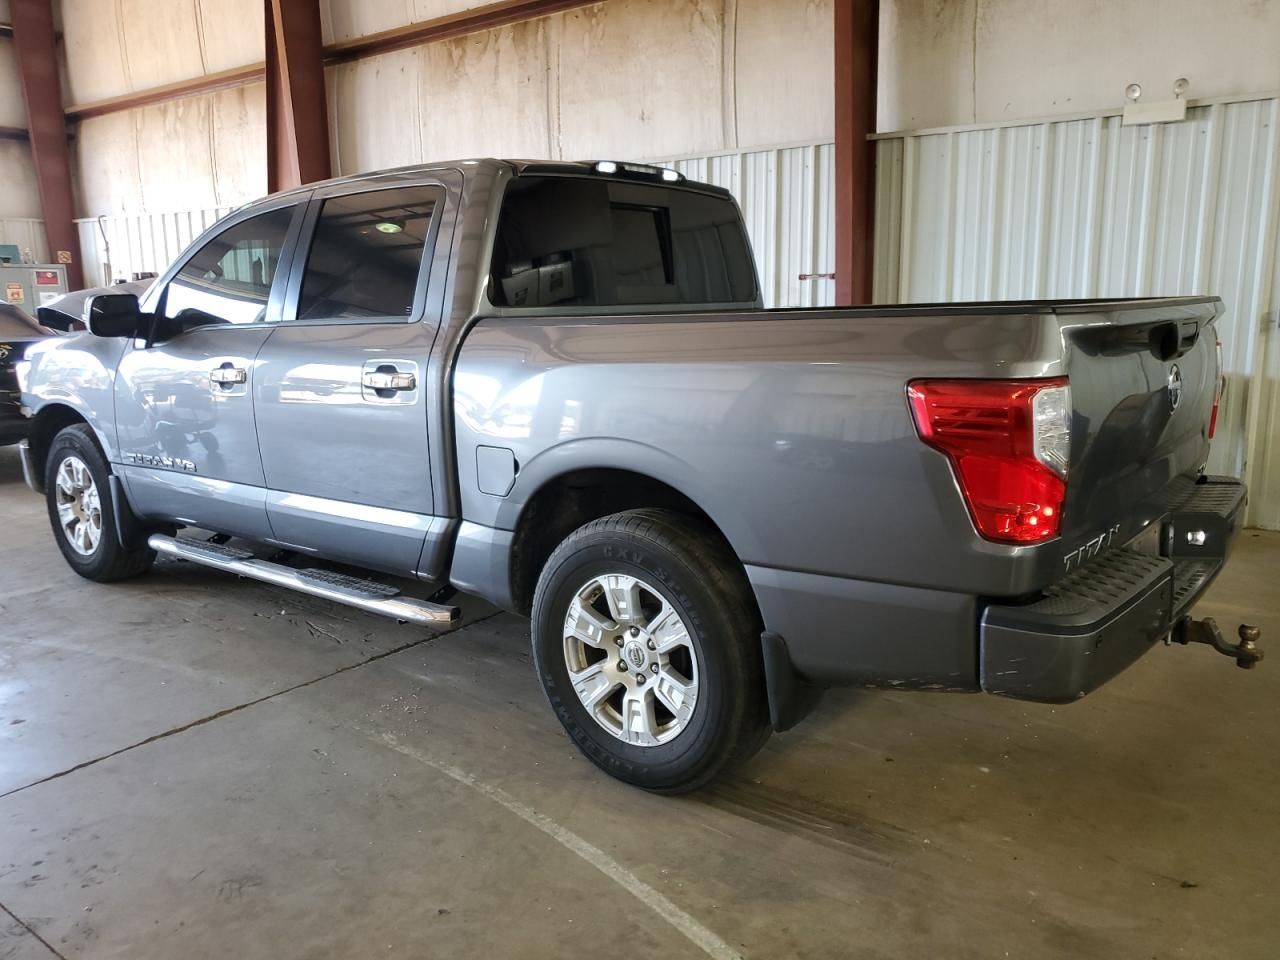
Aucun dommage détecté.
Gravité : aucun